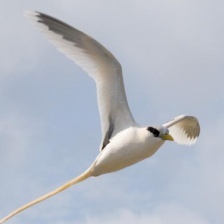
Species: WHITE TAILED TROPIC
Scientific name: PHAETHON LEPTURUS